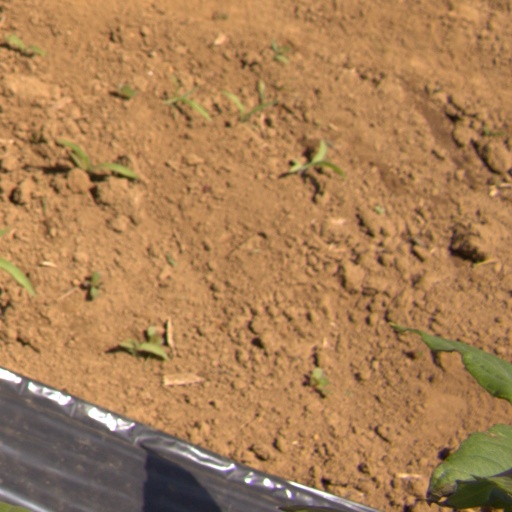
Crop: Jerusalem artichoke